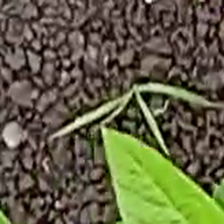
Weed species: Digitaria_SP_(Digitaria Sanguinalis )